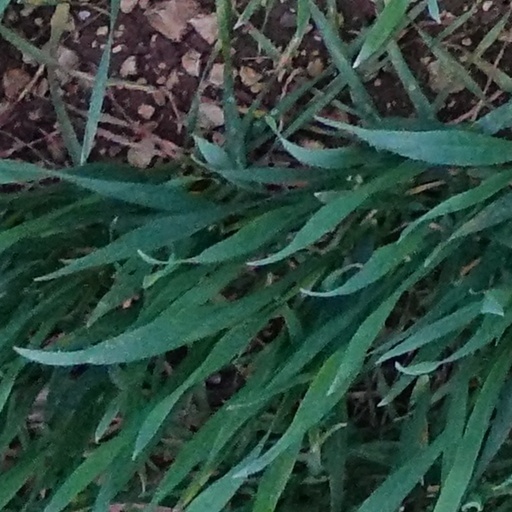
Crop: wheat